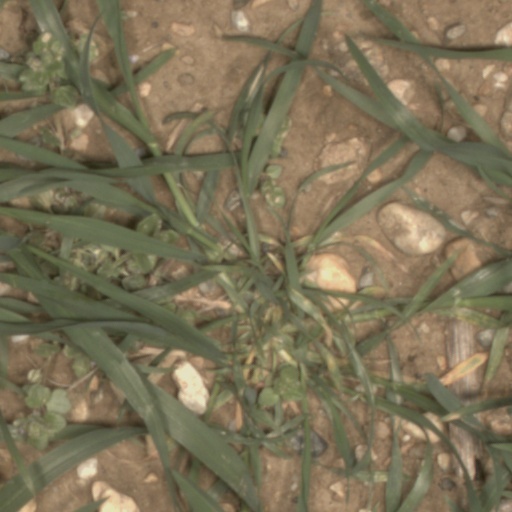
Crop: wheat